Emma Ritch

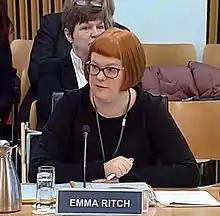
Emma Ritch, 2017

Emma Ritch (8 December 1976 – 9 July 2021) was a Scottish women's rights campaigner who was the executive director of Engender, a feminist policy organisation working on women’s social, economic, and political equality in Scotland. She had been working there for 13 years when she died on 9 July 2021.